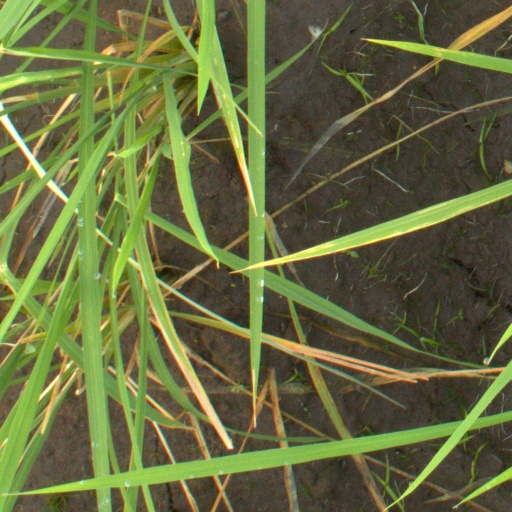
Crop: rice